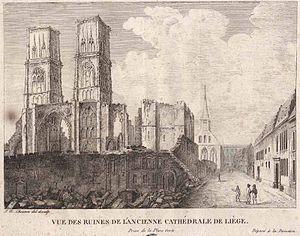
Bonaparte, Premier consul est un tableau peint, en 1804, par Jean-Auguste-Dominique Ingres. Il se trouve actuellement exposé à La Boverie.
Léonard Defrance, né à Liège le 5 novembre 1735 où il meurt le 22 février 1805, est un peintre liégeois. Formé par Jean-Baptiste Coclers, il séjourne à Rome, à Montpellier et à Toulouse puis en Hollande, avant de revenir à Liège.